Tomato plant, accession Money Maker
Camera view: bottom (45 deg); turntable rotation: 330 degrees
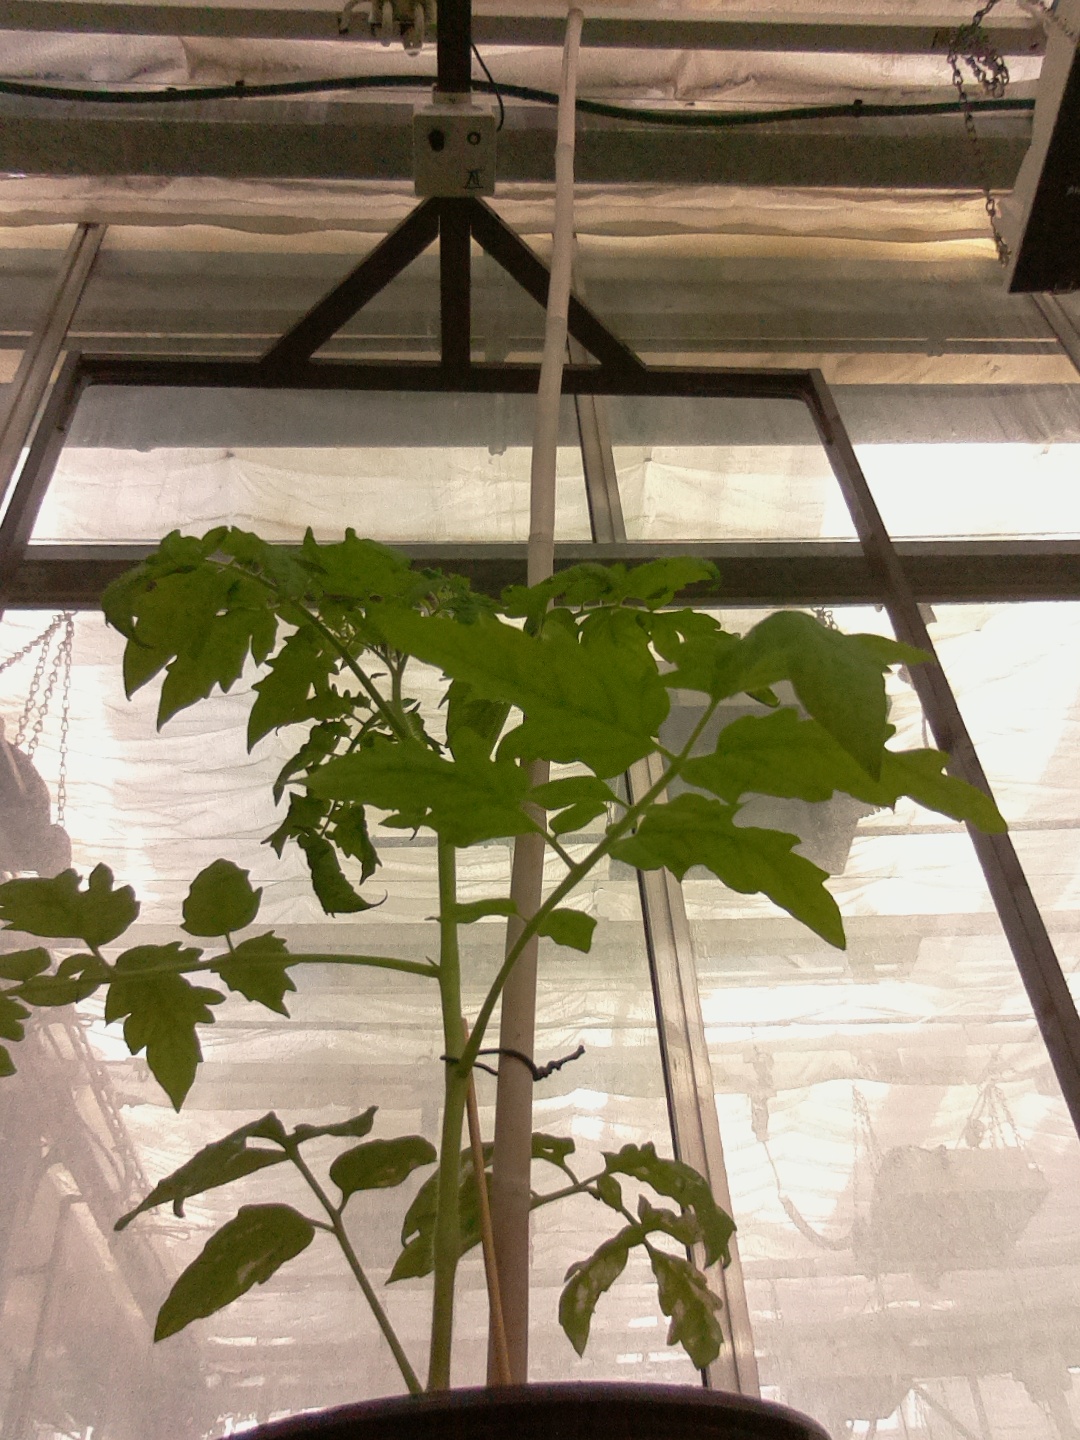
BBCH growth stage 14: 8 of true leaves visible